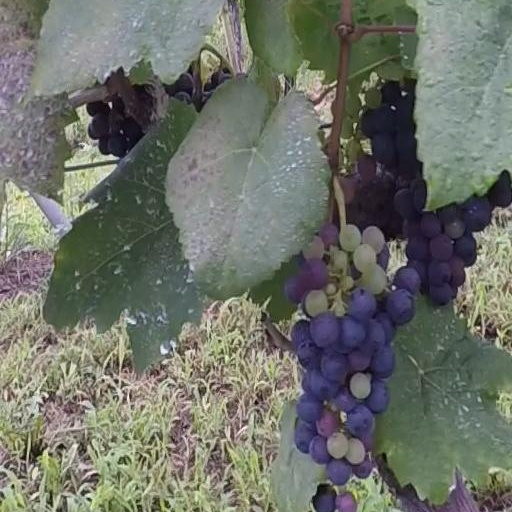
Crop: grape